Boii

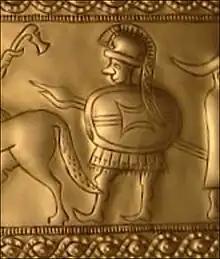
Depiction of a soldier wearing a plumed pot helmet, Hallstatt culture bronze belt plaque from Vače, Slovenia, c. 400 BC

The 'warrior' derivation was adopted by the linguist Julius Pokorny, who presented it as being from Indo-European , , 'hit'; however, not finding any Celtic names close to it (except for the Boii), he adduces examples somewhat more widely from originals further back in time: "phohiio-s-", a Venetic personal name; "Boioi", an Illyrian tribe; "Boiōtoi", a Greek tribal name (the Boeotians); and a few others.